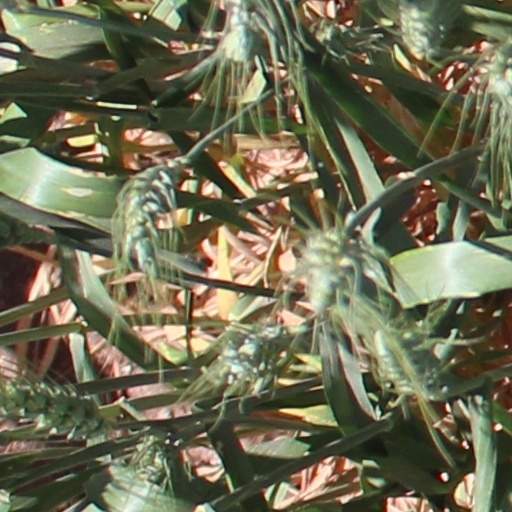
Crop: wheat